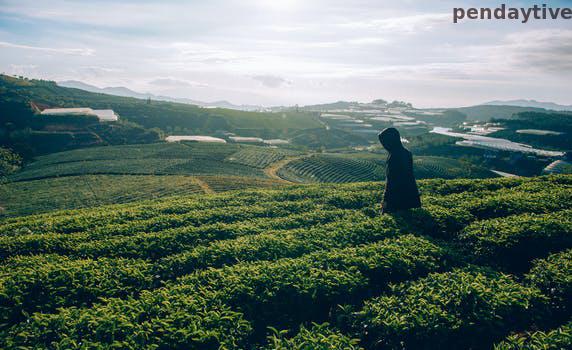
Label: Watermark